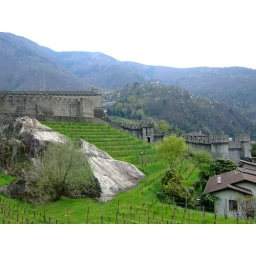
Vines growing by the castle walls